Conrad Meit

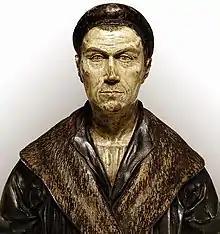
Bust in painted pearwood of the financier Jakob Fugger, c.1512–15

When the young Philibert of Chalon, Prince of Orange died in war on 3 August 1530, his mother Philiberta of Luxembourg decided to honour him in the most grandiose way possible. After a princely funeral at Lons-le-Saunier on 25 October 1530, she hired Conrad Meit and another famous artist of the time, Jean-Baptiste Mario of Florence, to create a fitting tomb. They began work at the church of Cordeliers de Lons-le-Saunier immediately after completing work on the tombs at Brou Abbey. Work on Philibert's unfinished tomb was abandoned in 1534 after Philiberta died and a fire destroyed the church; a portion remained visible in 1637 but it was later completely destroyed. The work included 25 life-size statues, now lost, and the Virgin and Child now at Brussels Cathedral. Another project for Tongerloo Abbey, just outside Antwerp, included 16 life-size statues, now lost, for which he received a payment in 1542.